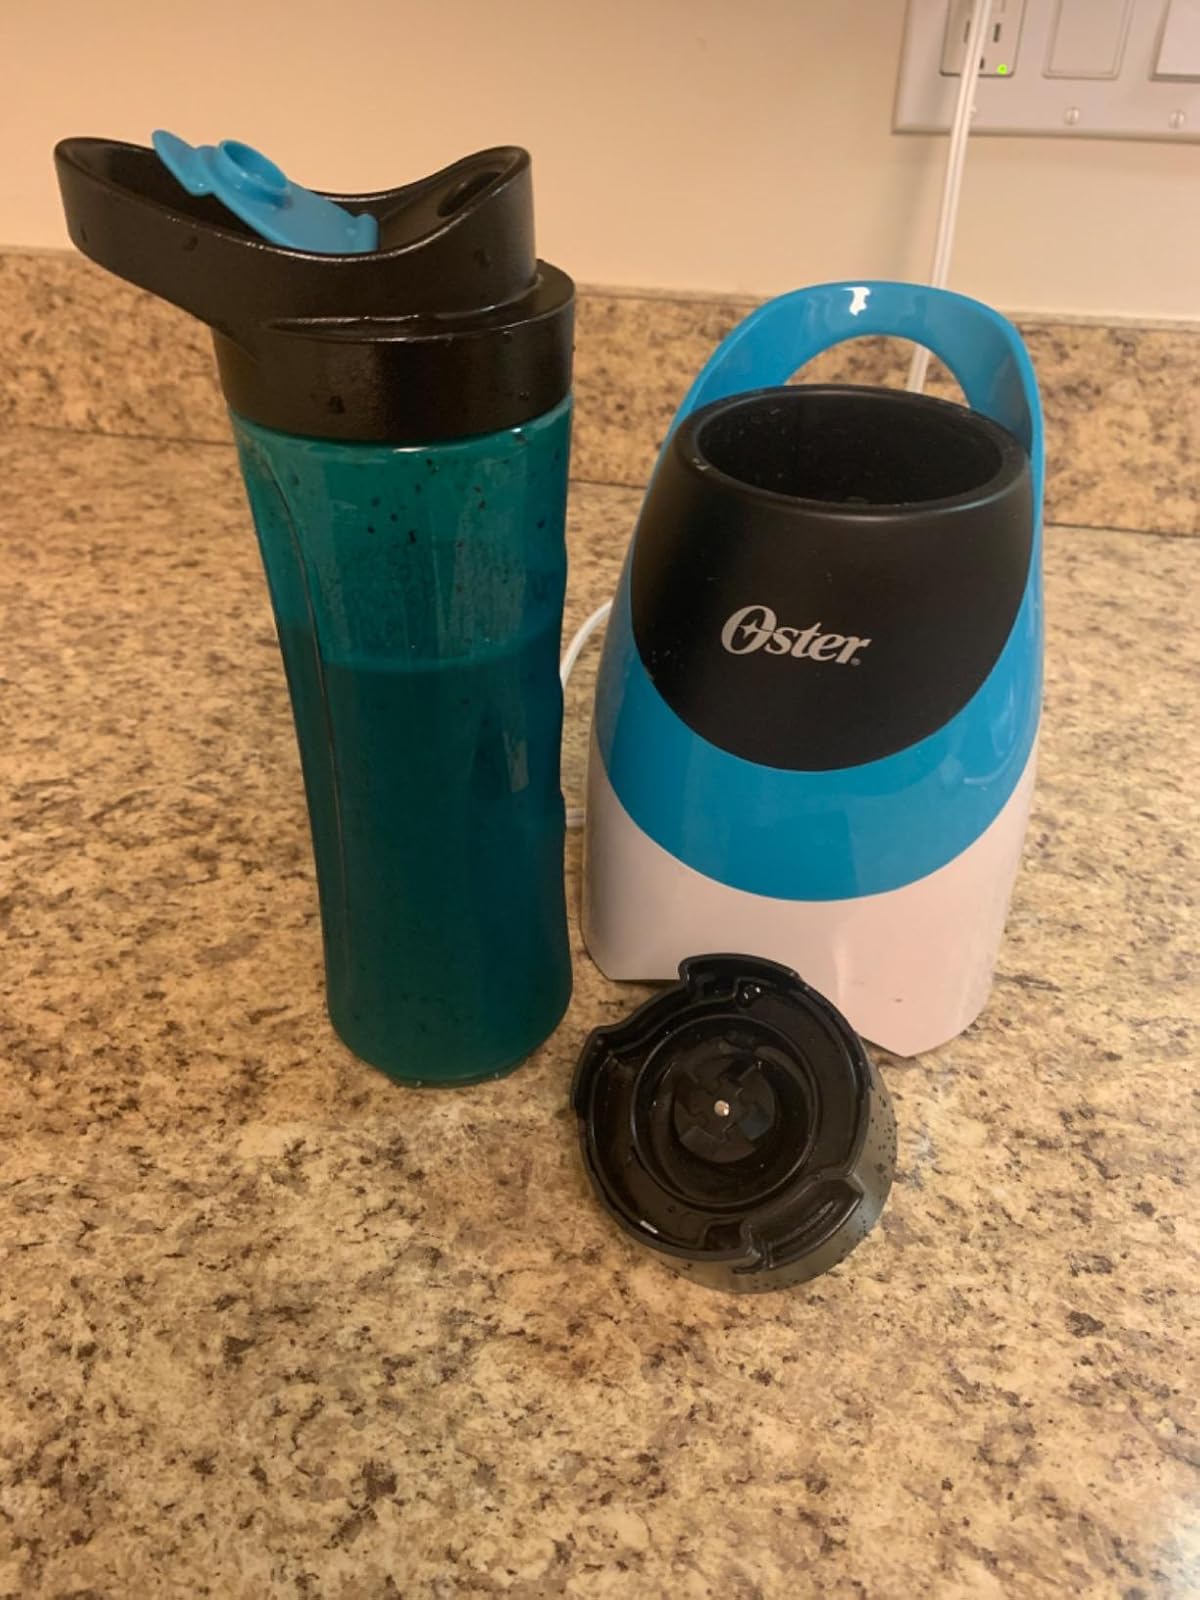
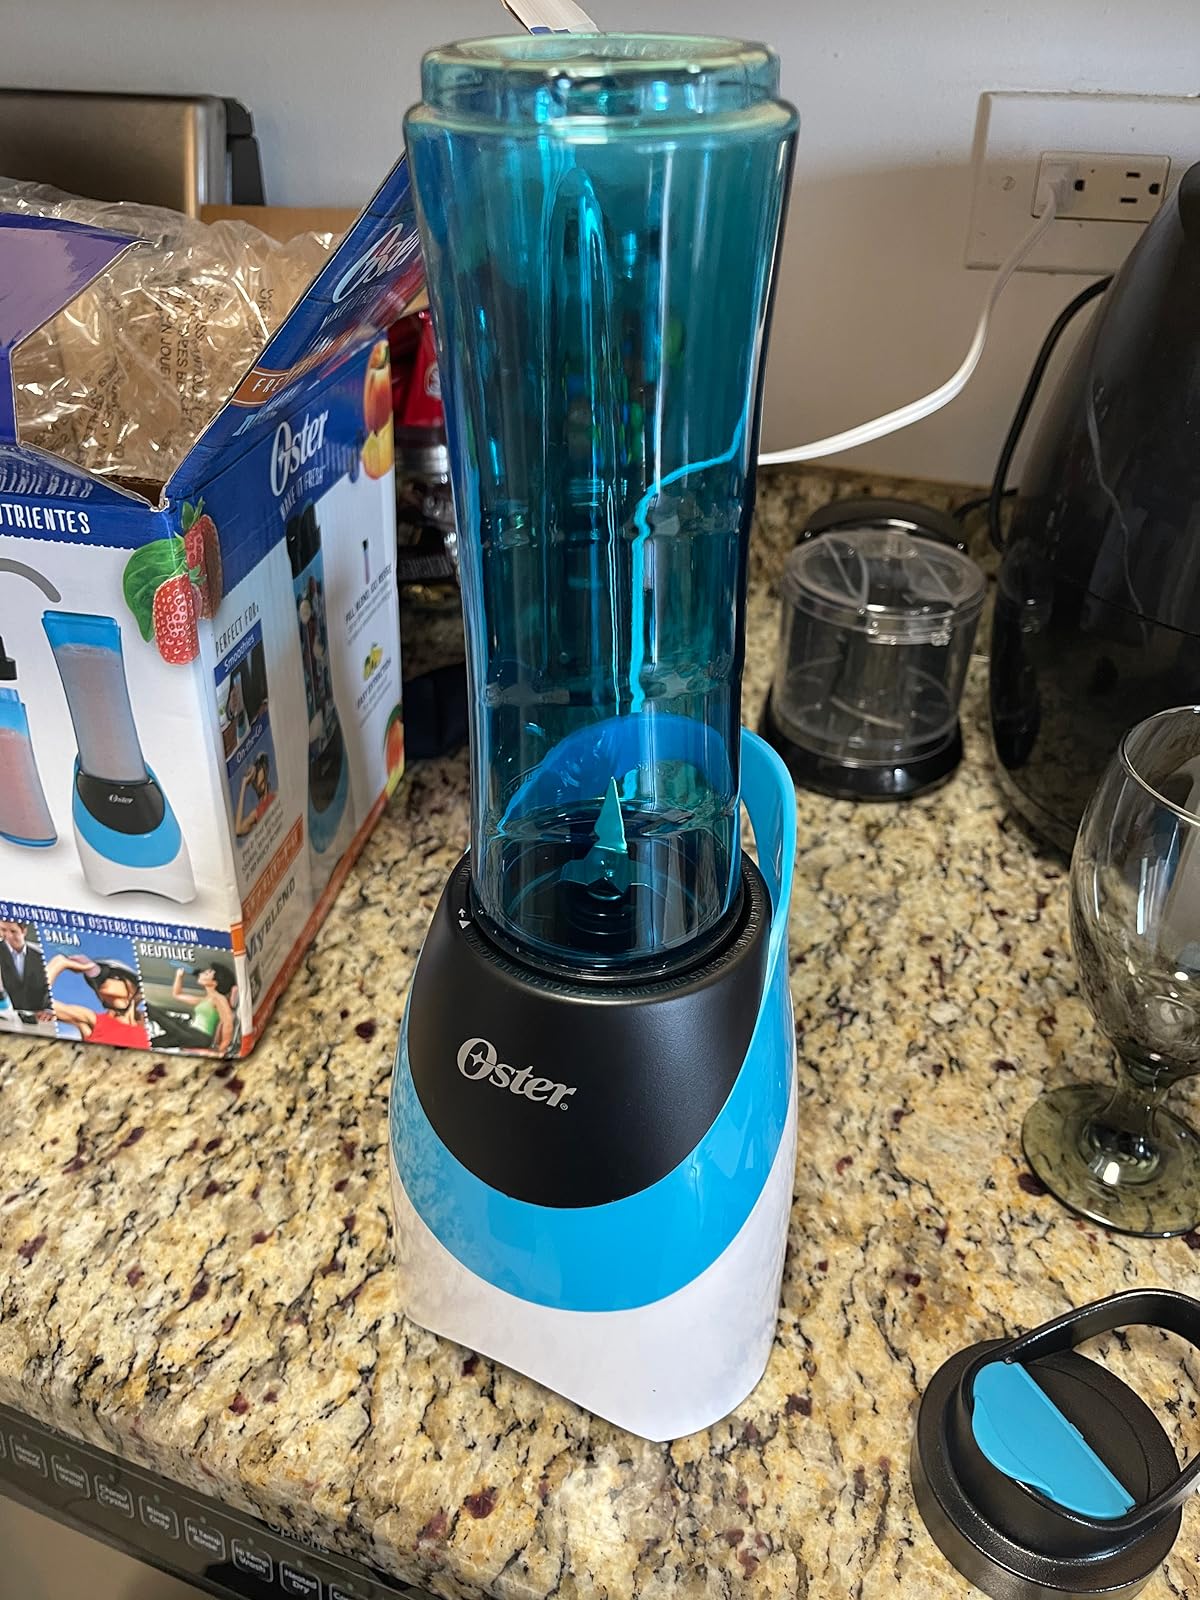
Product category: items_blender
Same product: yes